Jai Lava Kusa

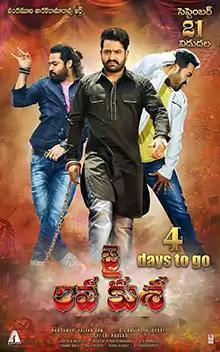
Film poster

Jai Lava Kusa is a 2017 Indian Telugu-language action drama film written by Kona Venkat and directed by K. S. Ravindra (Bobby Kolli) and produced by Nandamuri Kalyan Ram under his banner N. T. R. Arts. The film stars N. T. Rama Rao Jr in a triple role as Jai, Lava and Kusa, alongside Raashii Khanna, Nivetha Thomas, Ronit Roy (in his Telugu film debut), Posani Krishna Murali, Pradeep Rawat, Pavitra Lokesh, Sai Kumar and Nassar.